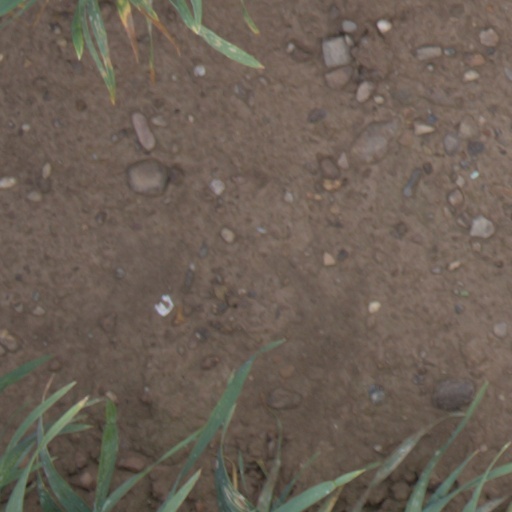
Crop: wheat